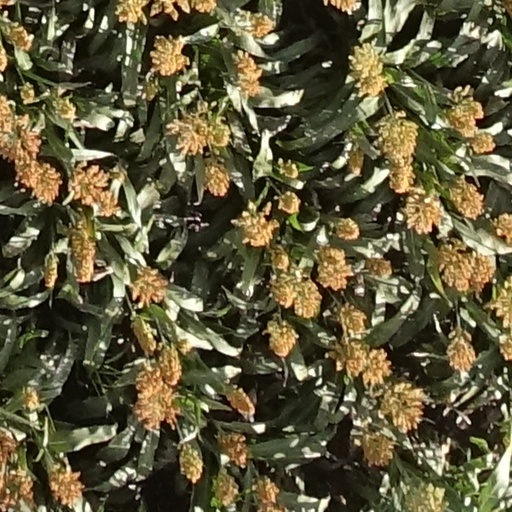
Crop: sorghum